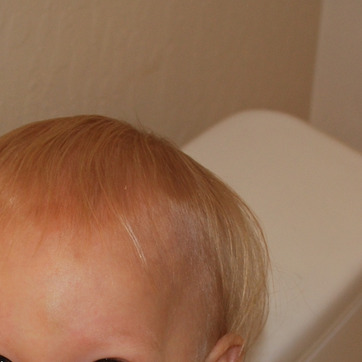
Material: hair